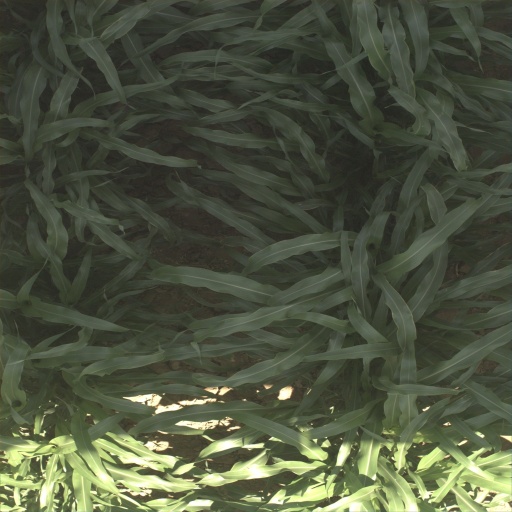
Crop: sorghum